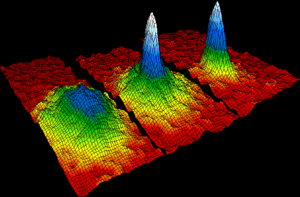
Termisk fysik
Bose–Einstein-kondensatet er et fænomen inden for termisk fysik.
Termisk fysik er en samlebetegnelse for termodynamik og statistisk mekanik, som beskæftiger sig med henholdsvis mikroskopisk og makroskopisk beskrivelser relateret til varme. Betegnelsen bliver ofte brugt inden for fysikundervisning, da studerende typisk undervises i de to fag i forlængelse af hinanden